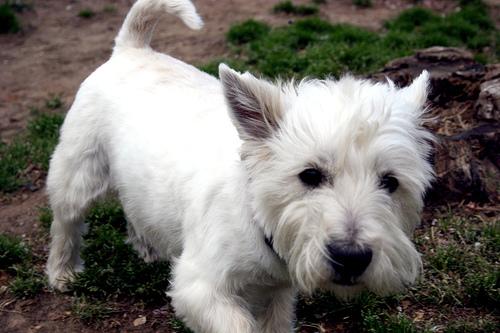
Breed: scottish terrier